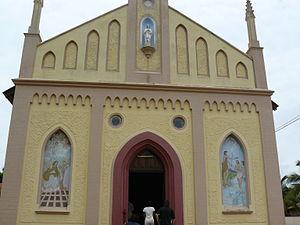
Photographie de la cathédrale Notre-Dame du Lac Togo à Togoville